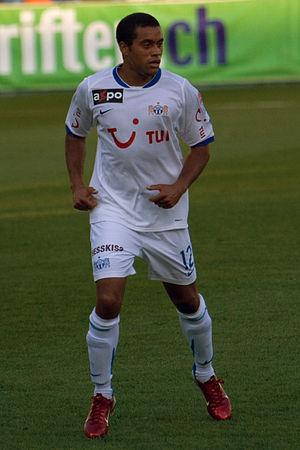
Alexandre Alphonse, né le 17 juin 1982 à Saint-Leu-la-Forêt, est un footballeur français évoluant au Servette FC au poste d'attaquant.